Hurricane Debby (2000)

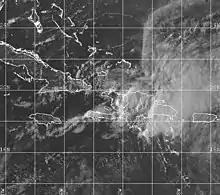
Tropical Storm Debby interacting with the high and rugged mountains of Hispaniola on August 23

Throughout the Leeward Islands, gusty winds damaged fruit trees and downed power lines. Wind gusts estimated to have reached lashed Anguilla. Some trees were destroyed, and electrical poles and power lines were downed. In Antigua, downed utility poles and trees were spotted. Precipitation totals in Antigua peaked at . Rainfall on the island of Barbuda reached . Debby caused moderate roof damage to several structures and destroyed a few sheds and fruit trees. Sint Maarten reported little rainfall as the storm almost uneventfully passed over the island, causing mostly minor flooding and vegetation damage. Losses reached $750,000, though it was entirely from cruise ship cancellations and closed businesses. With damage nearly nonexistent, the Sint Maarten Tourism Bureau remarked that Debby "was the weakest hurricane St. Maarten experienced in several years."